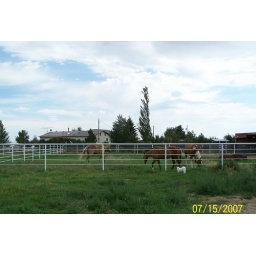
Horses in mini pasture - looking towards our house